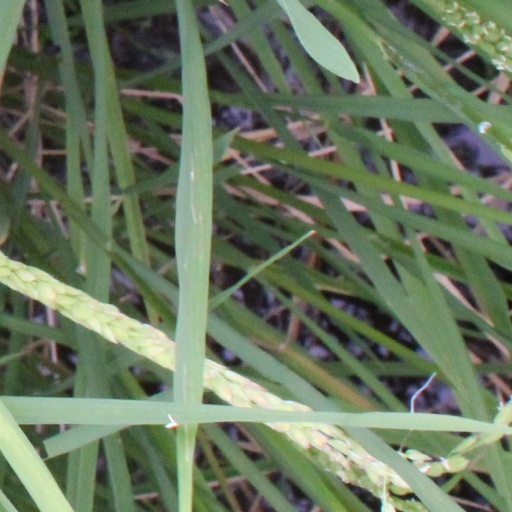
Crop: rice